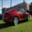
Label: automobile